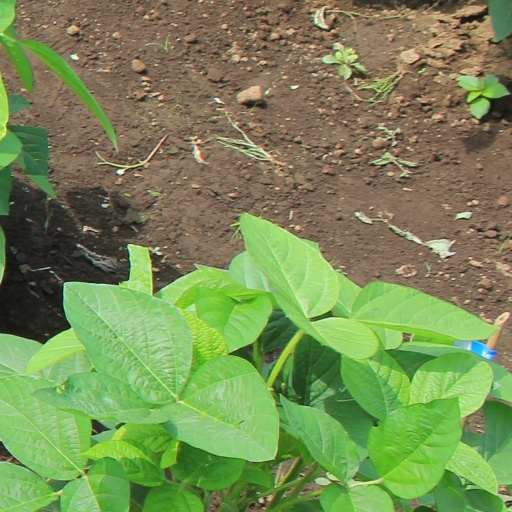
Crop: soybean